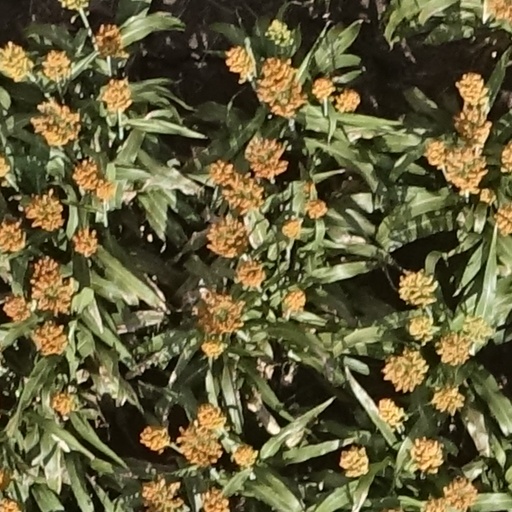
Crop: sorghum